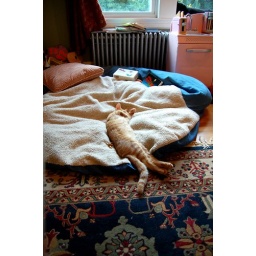
The cats love the dog bed that's in the living room for the kids to lounge around on.